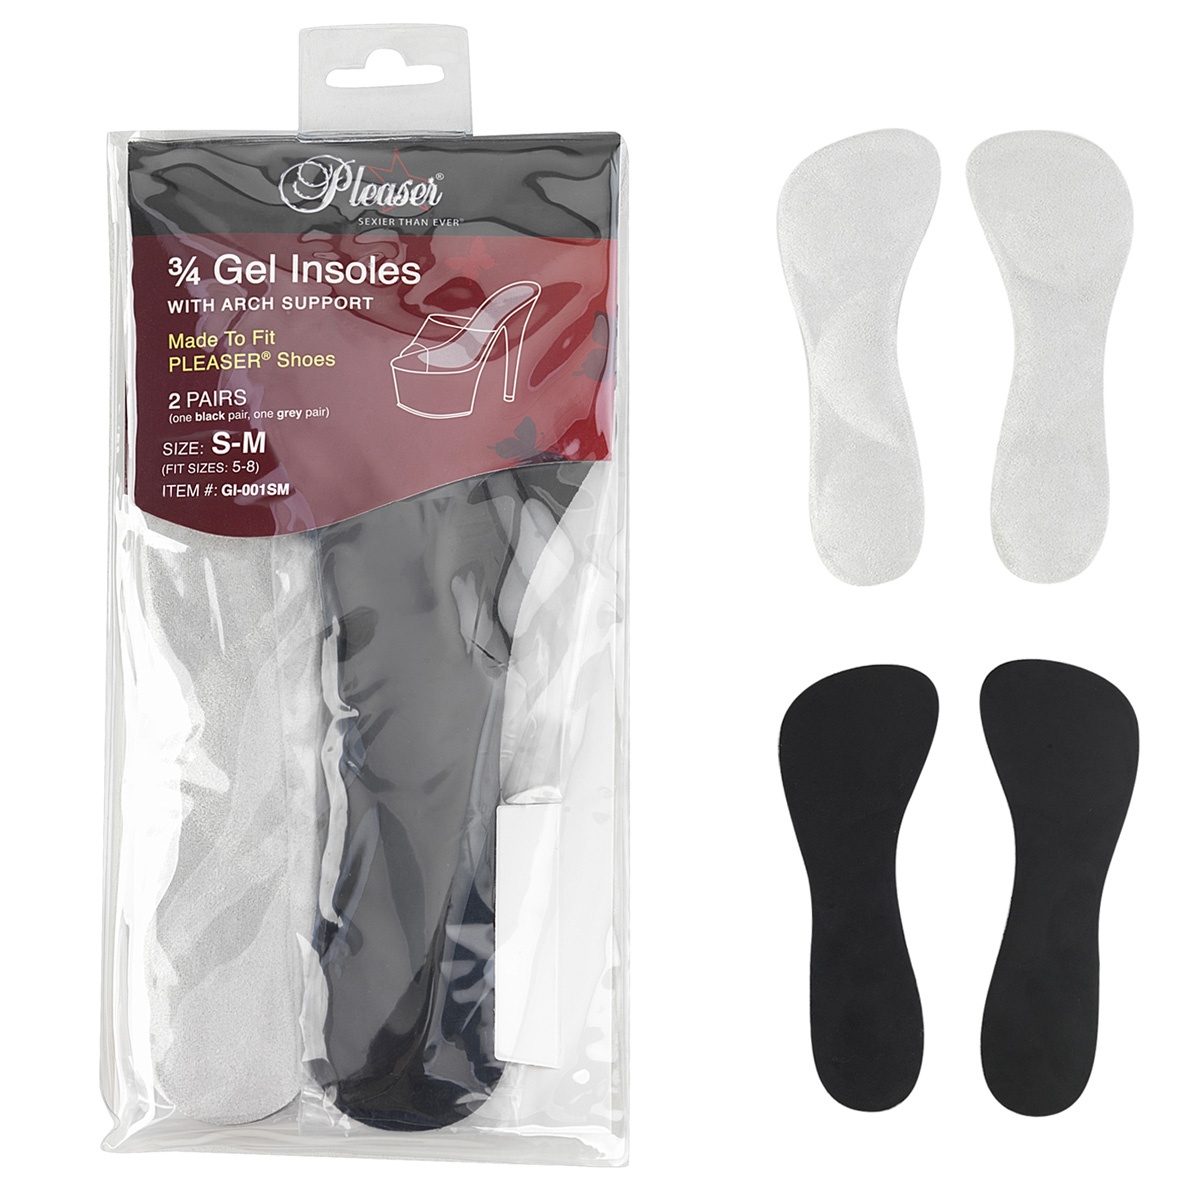
GI-001SM | GEL INSOLES - One Pack [RTS]
GI-001SM | PLEASER Ice Grey & Blk Size: S/M PLEASER 3/4 Gel Insoles w/ Arch Support. Made to Fit Pleaser Shoes Sizes 5-8. Each Package Contains One Black Pair & One Grey Pair. Provides Support and Cushions, Reduces Muscle Fatigue, and Helps Prevent Foot from Slipping/Sliding Forward. Washable and Reusable. Individually Sold as 1 Pack Only
Brand: Gothic Footwear Australia
Category: Health & Beauty > Personal Care > Foot Care > Insoles & Inserts